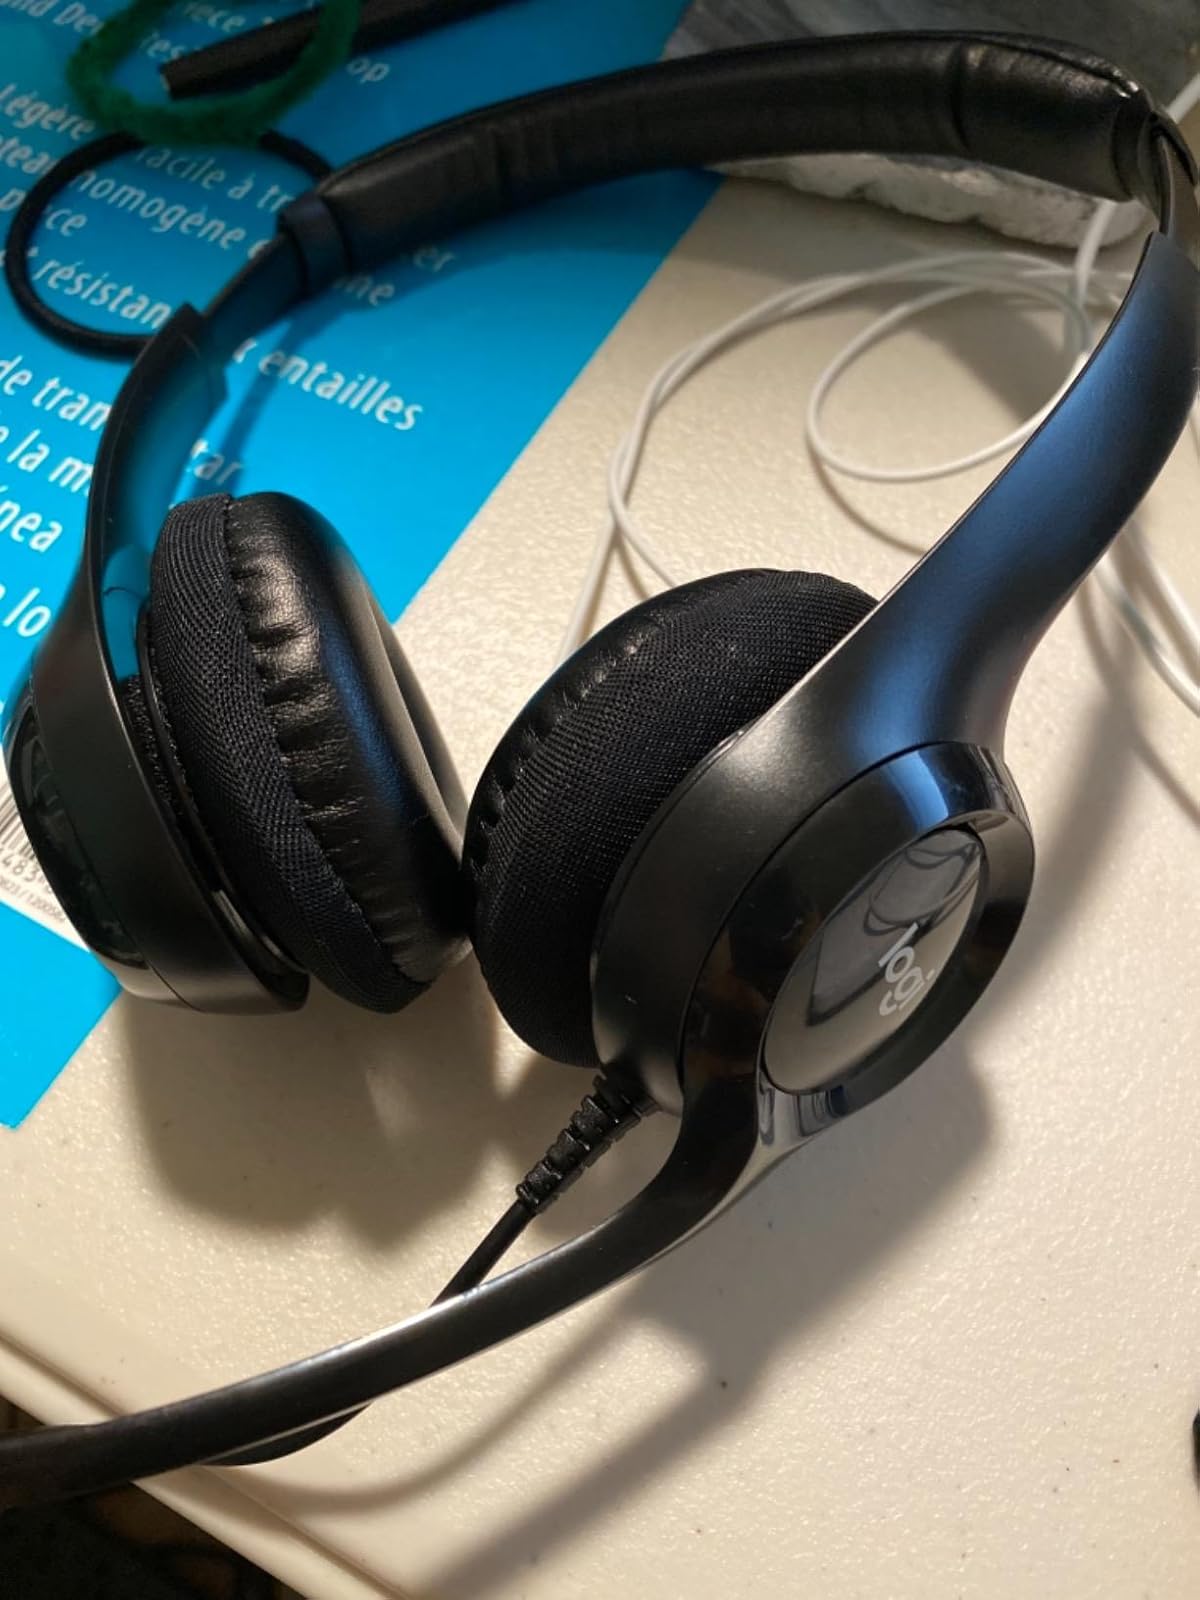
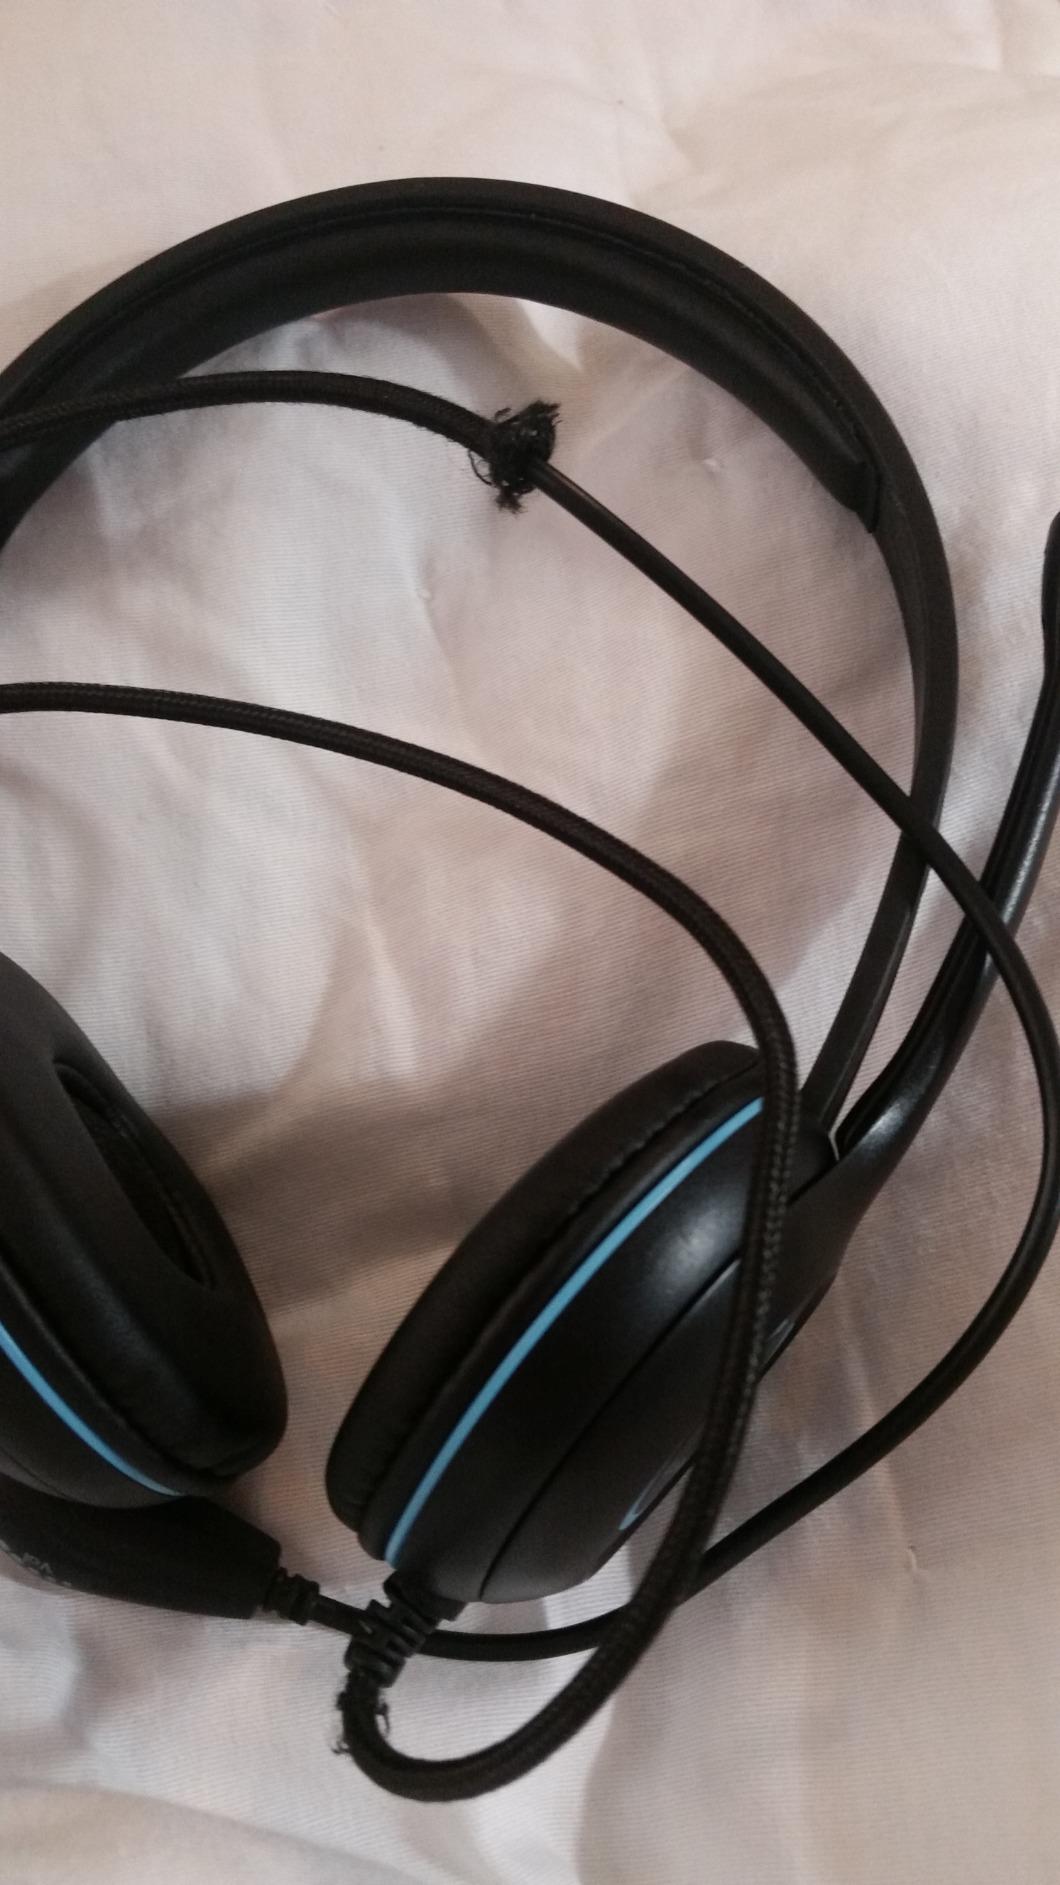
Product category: headphones
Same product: no